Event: Nepal Earthquake
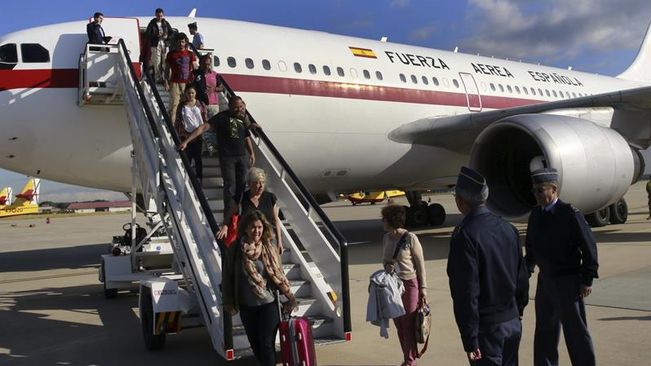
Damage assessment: no_damage